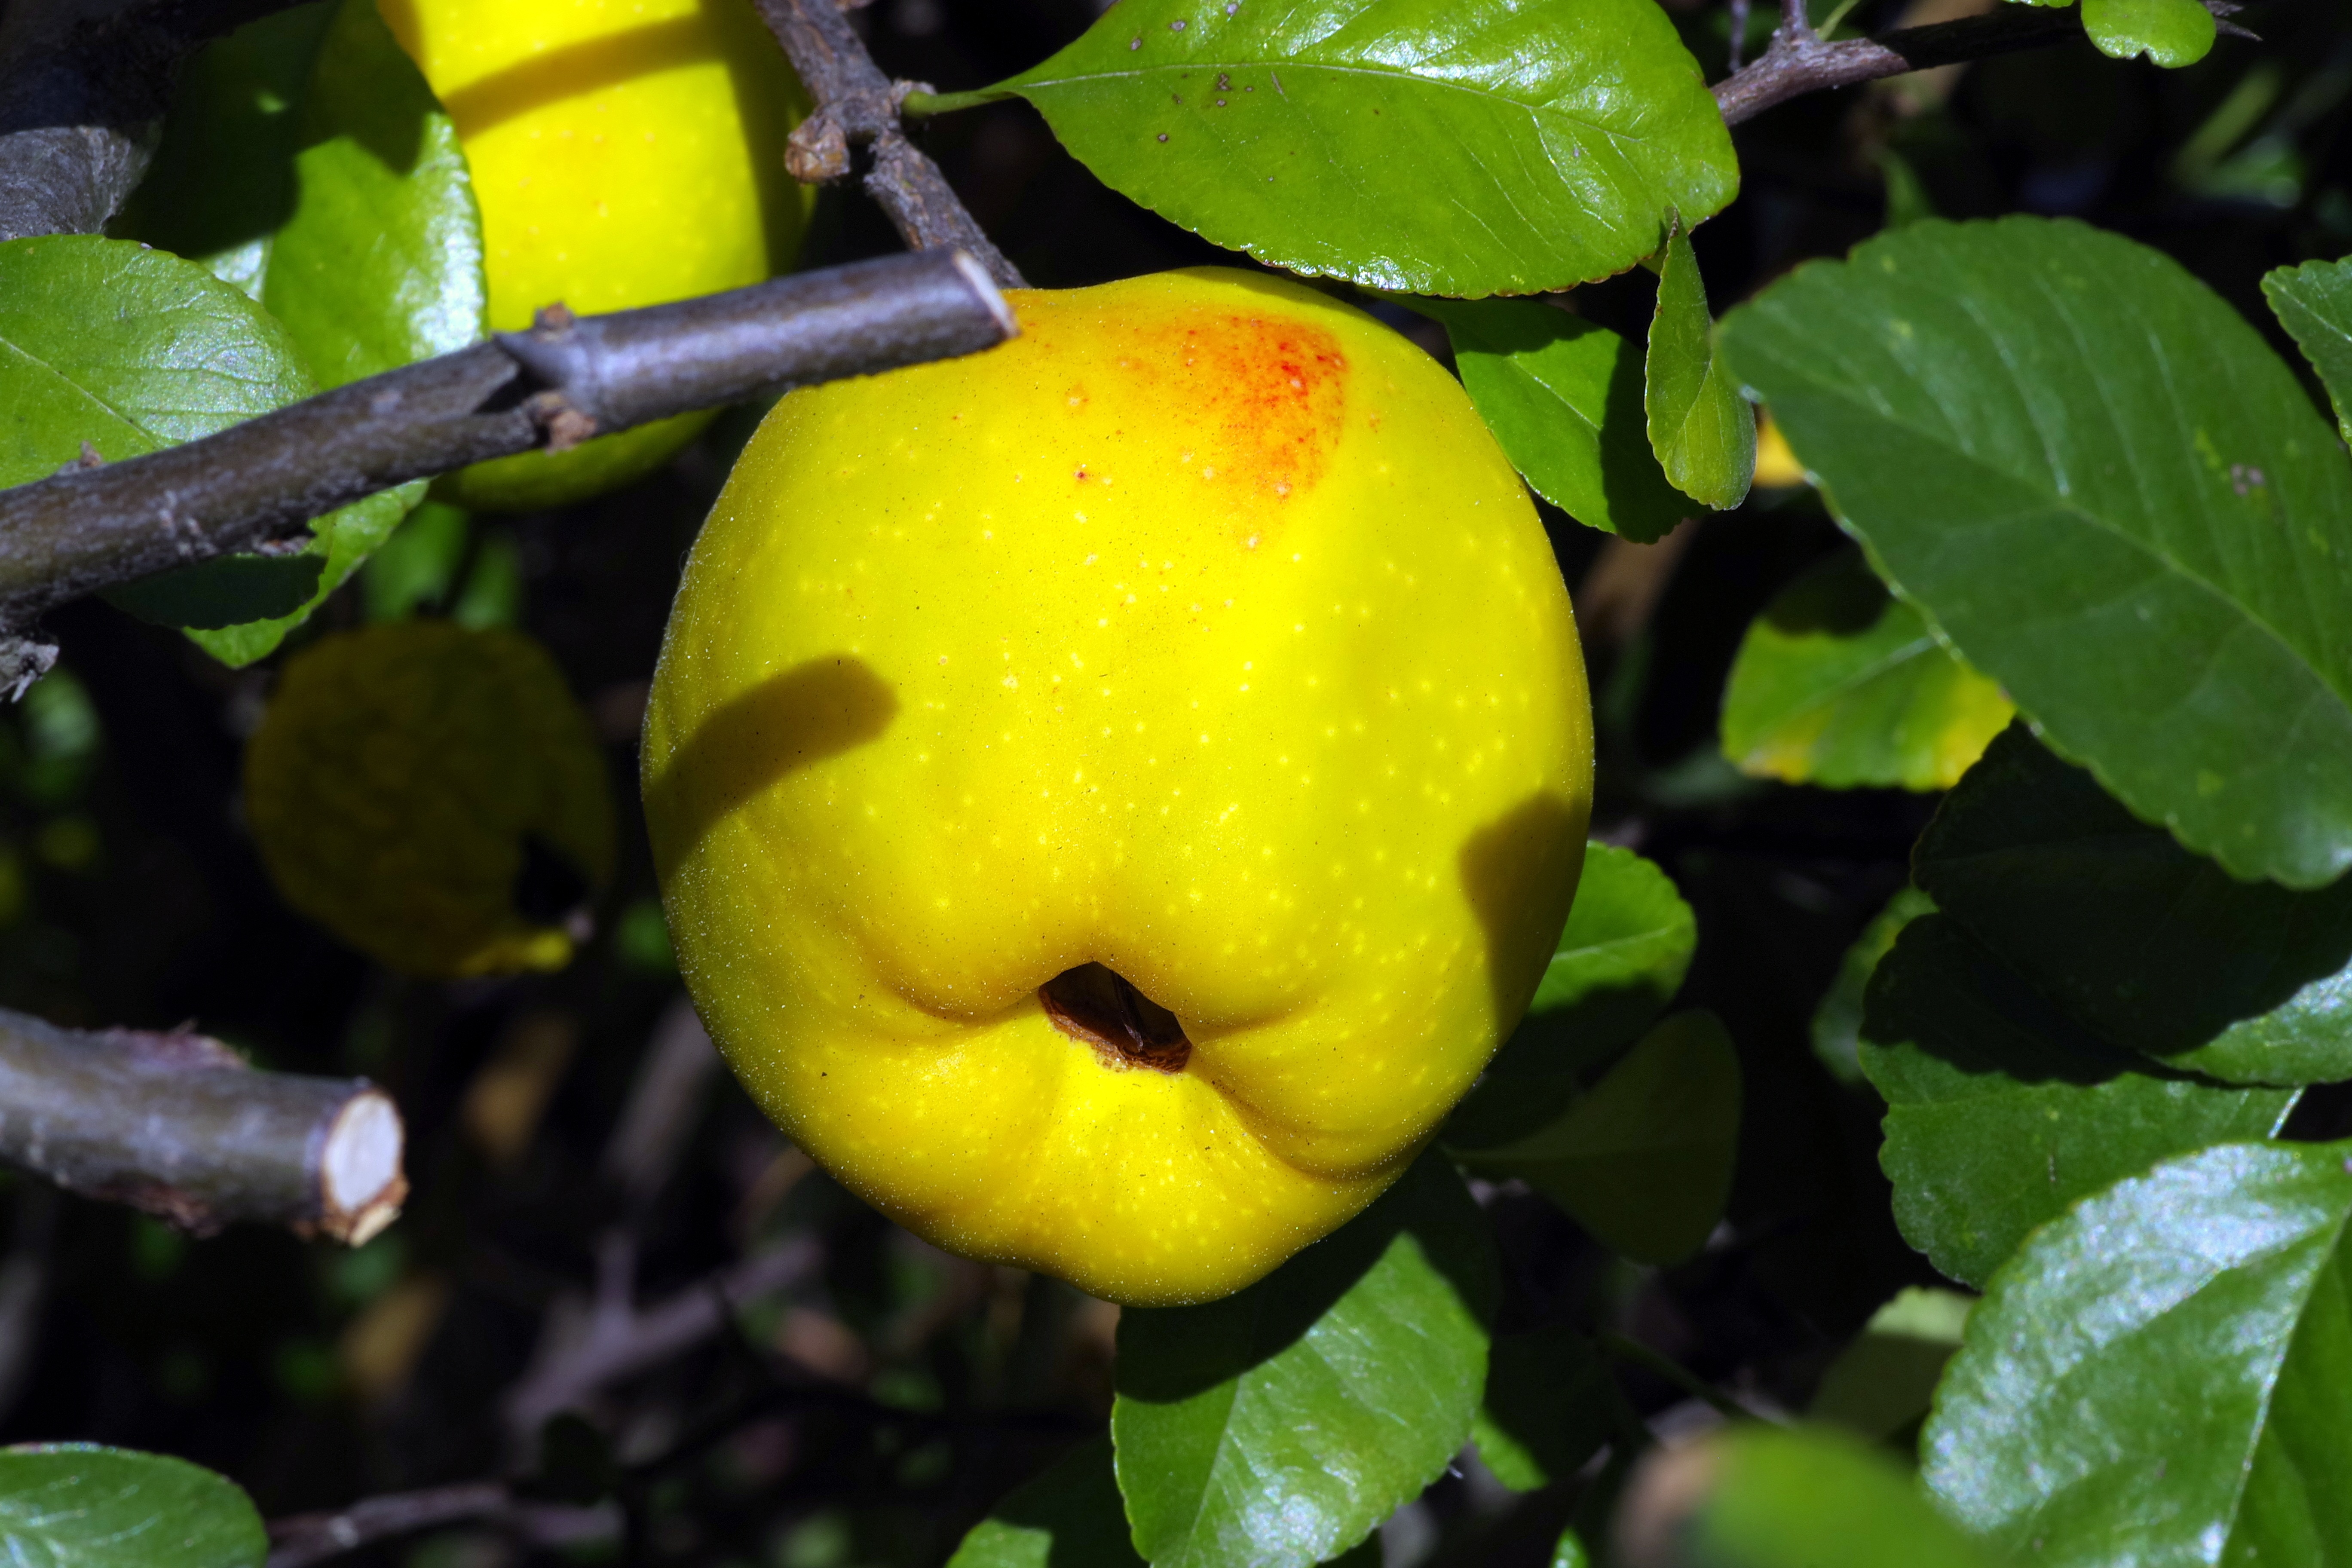
apple, plant, fruit, flower, bush, food, green, produce, natural, yellow, juicy, flora, health, shrub, barbed, ornamental plants, hedge, macro photography, quince, flowering plant, rose family, chaenomeles, apple green, land plant